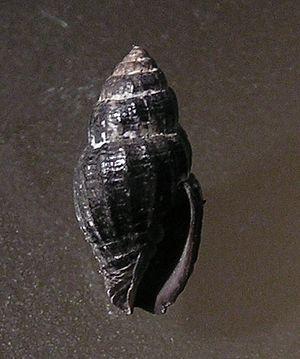
Vexillum est un genre de gastéropodes marins de la famille des Costellariidae.